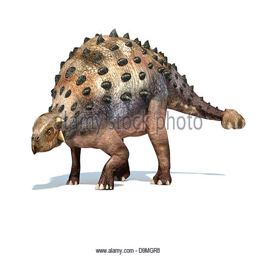
3d rendering of a dinosaur